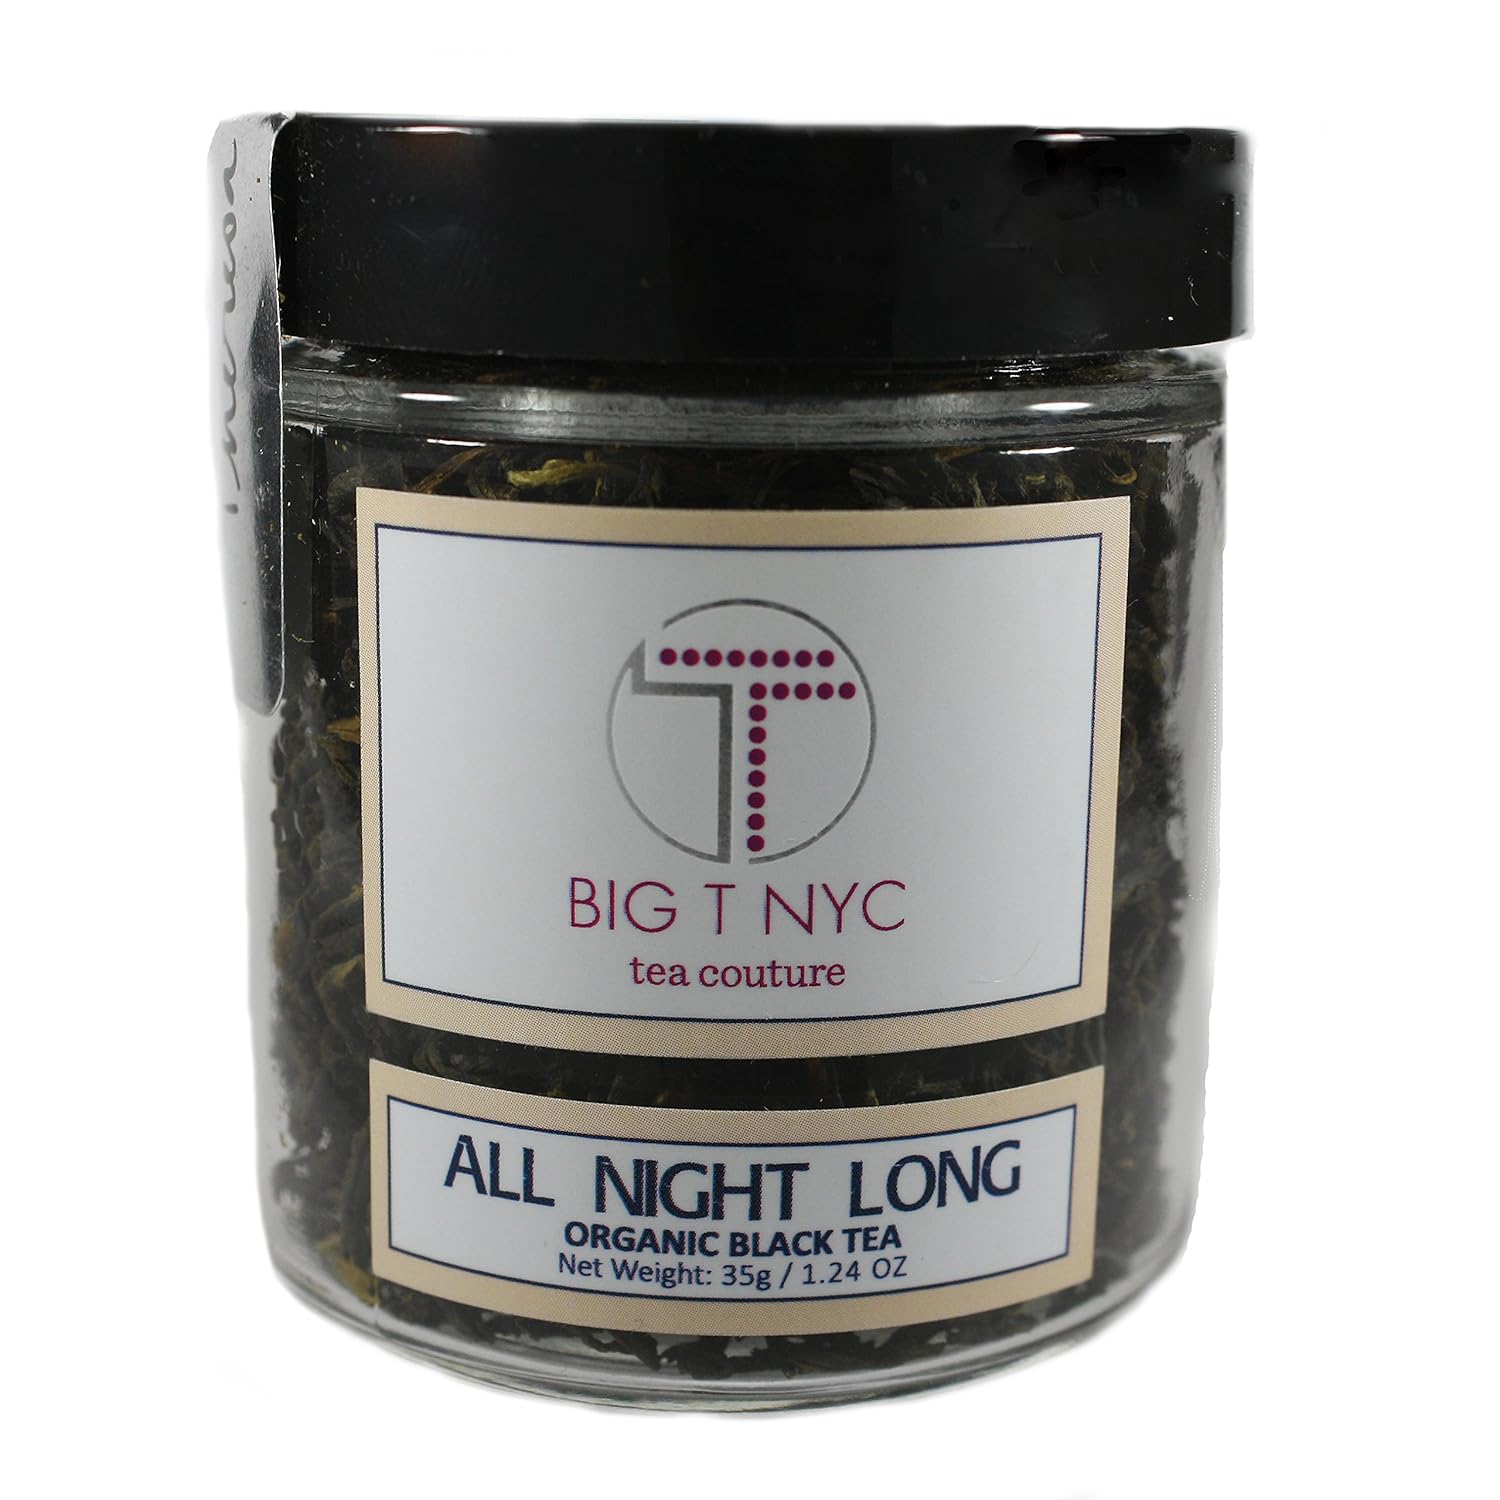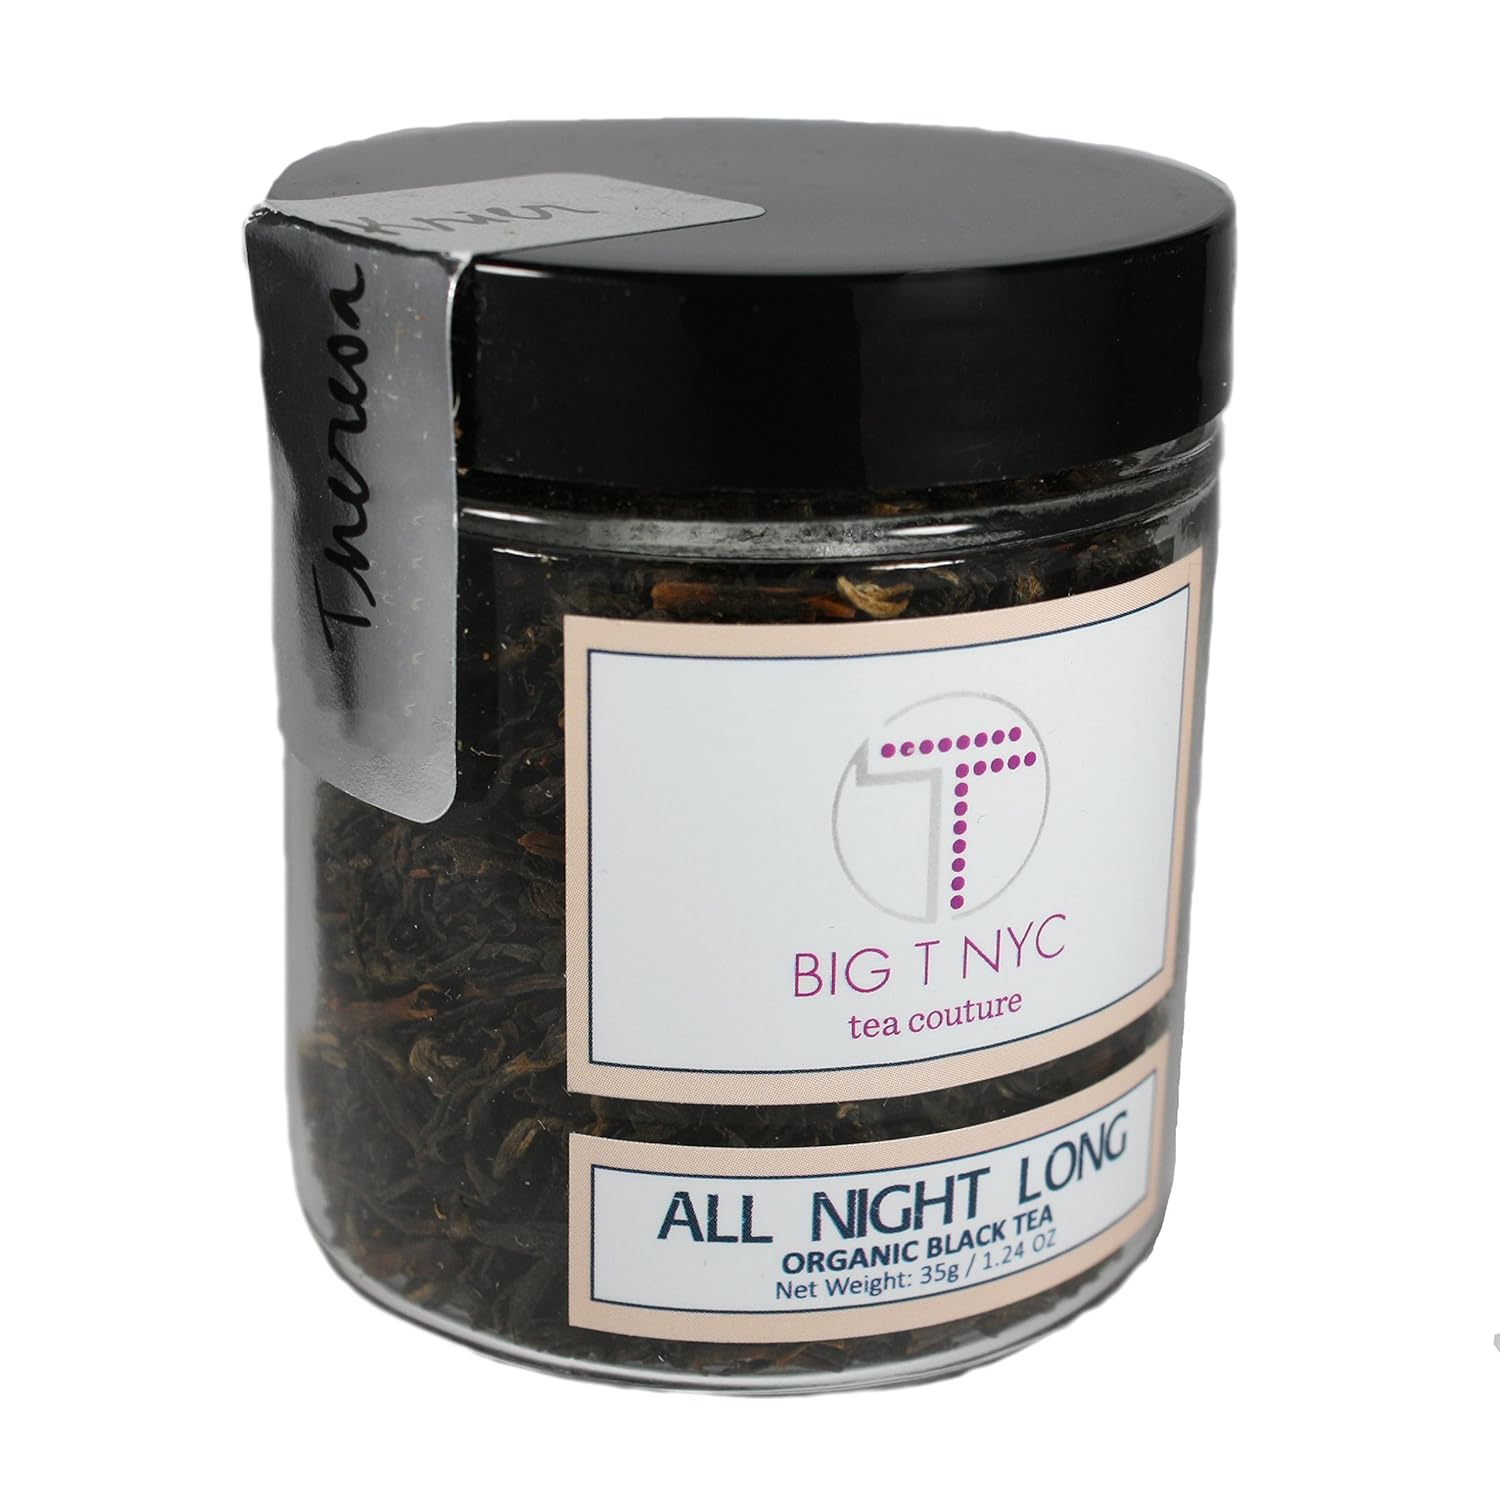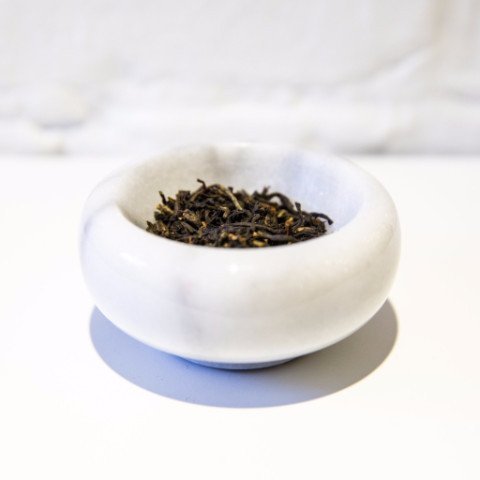
BIG T NYC All Night Long Premium Organic Black Tea Loose Leaf Tea All Natural Ingredients (30 gram Travel Size)
Category: Grocery
ABOUT BIG T NYC ORGANIC LOOSE LEAF BLACK TEA: The All Night Long Premium Organic Black Loose Leaf Tea is a great alternative to drinking coffee. Part of our Nude collection of teas, our Vietnamese black tea is the perfect tea when fatigue starts to set in. Packed with sustainable energy and a great all-natural coffee alternative, All Night Long provides that great caffeine pick-me-up without the subsequent crash. Our organic black tea supplies long-lasting energy without the jitters. OUR LOOSE LEAF BLACK TEA: Our premium Black Tea is a unique, unblended black tea that is wild harvested from 700 year old ancient tea trees in Nam Lanh, Vietnam. INGREDIENTS: Organic Vietnamese black tea MAKING THE PERFECT CUP OF ICE TEA: Use our All Night Long Loose Leaf Black tea to make the perfect cup of Iced Tea. Simply double the amount of tea leaves per cup, prepare as usual and pour over ice. A refreshingly healthy and delicious glass of iced tea awaits. BIG T NYC: Has developed the world's first couture tea brand, bringing artistry and gourmet flavor combinations to the tea category. BIG T NYC was created with a mission to modernize and redefine the traditional tea experience with world-class, 100% organic, couture teas. We believe that you shouldn't have to sacrifice quality for convenience. INSTRUCTIONS: Put 1.25 tsp. of tea leaves per cup of tea into strainer. Pour fresh, filtered water at 208° F over tea. Let steep for 3-5 min. Remove tea leaves & enjoy! Large 100 gram glass jar (approx. 40 servings) for 16oz. Small 30 gram glass jar (approx. 12 servings) for 4oz. Great for beginning and experienced tea drinkers.
Features: 30 GRAMS OF ORGANIC LOOSE LEAF BLACK TEA (12 SERVINGS) – Our Premium Organic Black Tea is a great alternative to coffee as it naturally contains caffeine | UNIQUE UNBLENDED BLACK TEA – Our All Night Long organic loose leaf black tea is wild harvested from 700 year old ancient tea trees in Nam Lanh, Vietnam. | AMAZING FLAVOR AND AROMA – Our black tea has a smooth, malty character with a hint of molasses, the perfect combination of flavors for the perfect cup of tea. | PROVIDING PLENTY OF ENERGY AND FOCUS – Sip up and fight that early morning drowsiness, afternoon sluggishness or late night lethargy with our All Night Long black tea without experiencing the subsequent crash. | BIG T NYC NUDE COLLECTION – Inspired by the natural goodness and inherent wellness and beauty boosting properties of the world’s best teas, our Nude collection features unblended, organic teas and tisanes that work synergistically with the body.